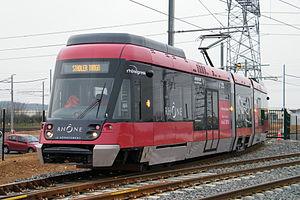
La rame n°101 de la ligne Rhônexpress (Gare Lyon Part Dieu &lt